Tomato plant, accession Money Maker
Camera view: horizontal (90 deg, fisheye); turntable rotation: 210 degrees
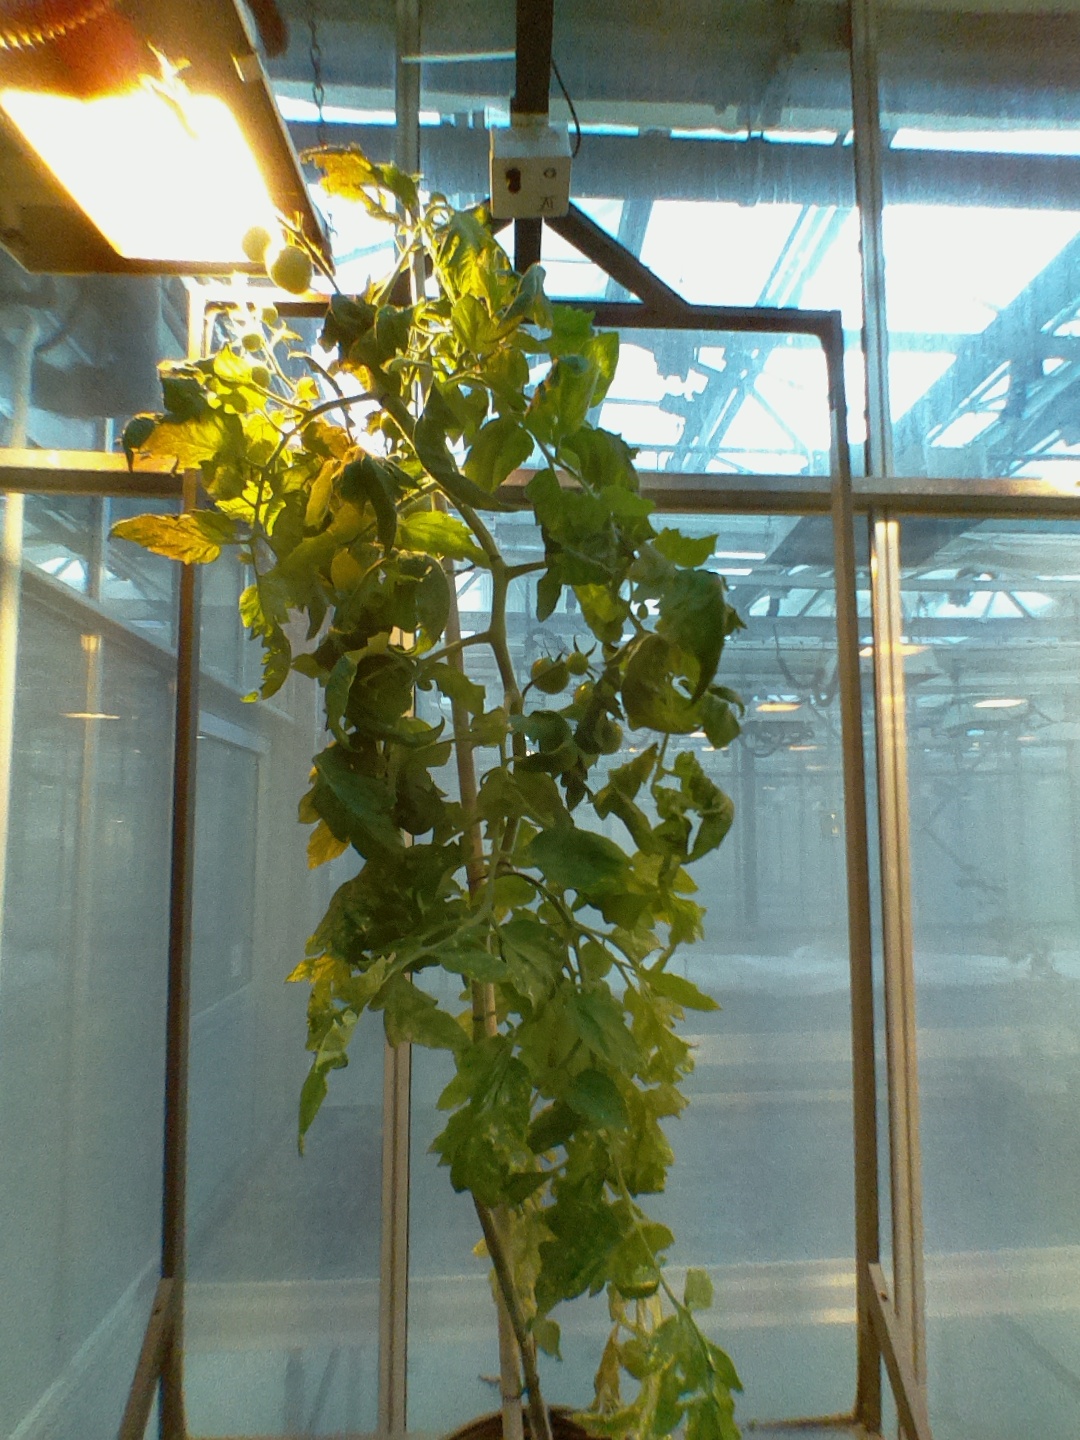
BBCH growth stage 76: 60%-70% of final fruit size